Postage stamps and postal history of Australia

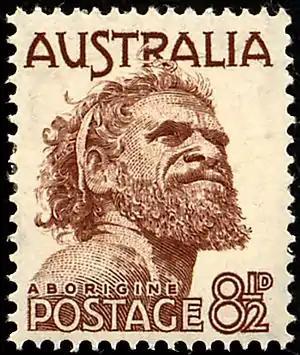
Gwoya Tjungurrayi depicted on a 1950 stamp

There have been many special issues. The first Christmas stamp appeared on 6 November 1957. In recent years, designs for the Christmas issue have alternated each year between the religious and the secular. From 1993, in October of every year, Australia Post has commemorated Stamp Collecting month with special issues, typically featuring topics that are of interest to children such as pets, native fauna and space. Commencing with the 2000 Sydney Olympic Games, during the Summer and Winter Olympic Games, stamps featuring Australians who have won an Olympic gold medal are issued on the next postal business day after the achievement.